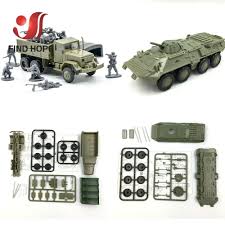
Label: BTR-80